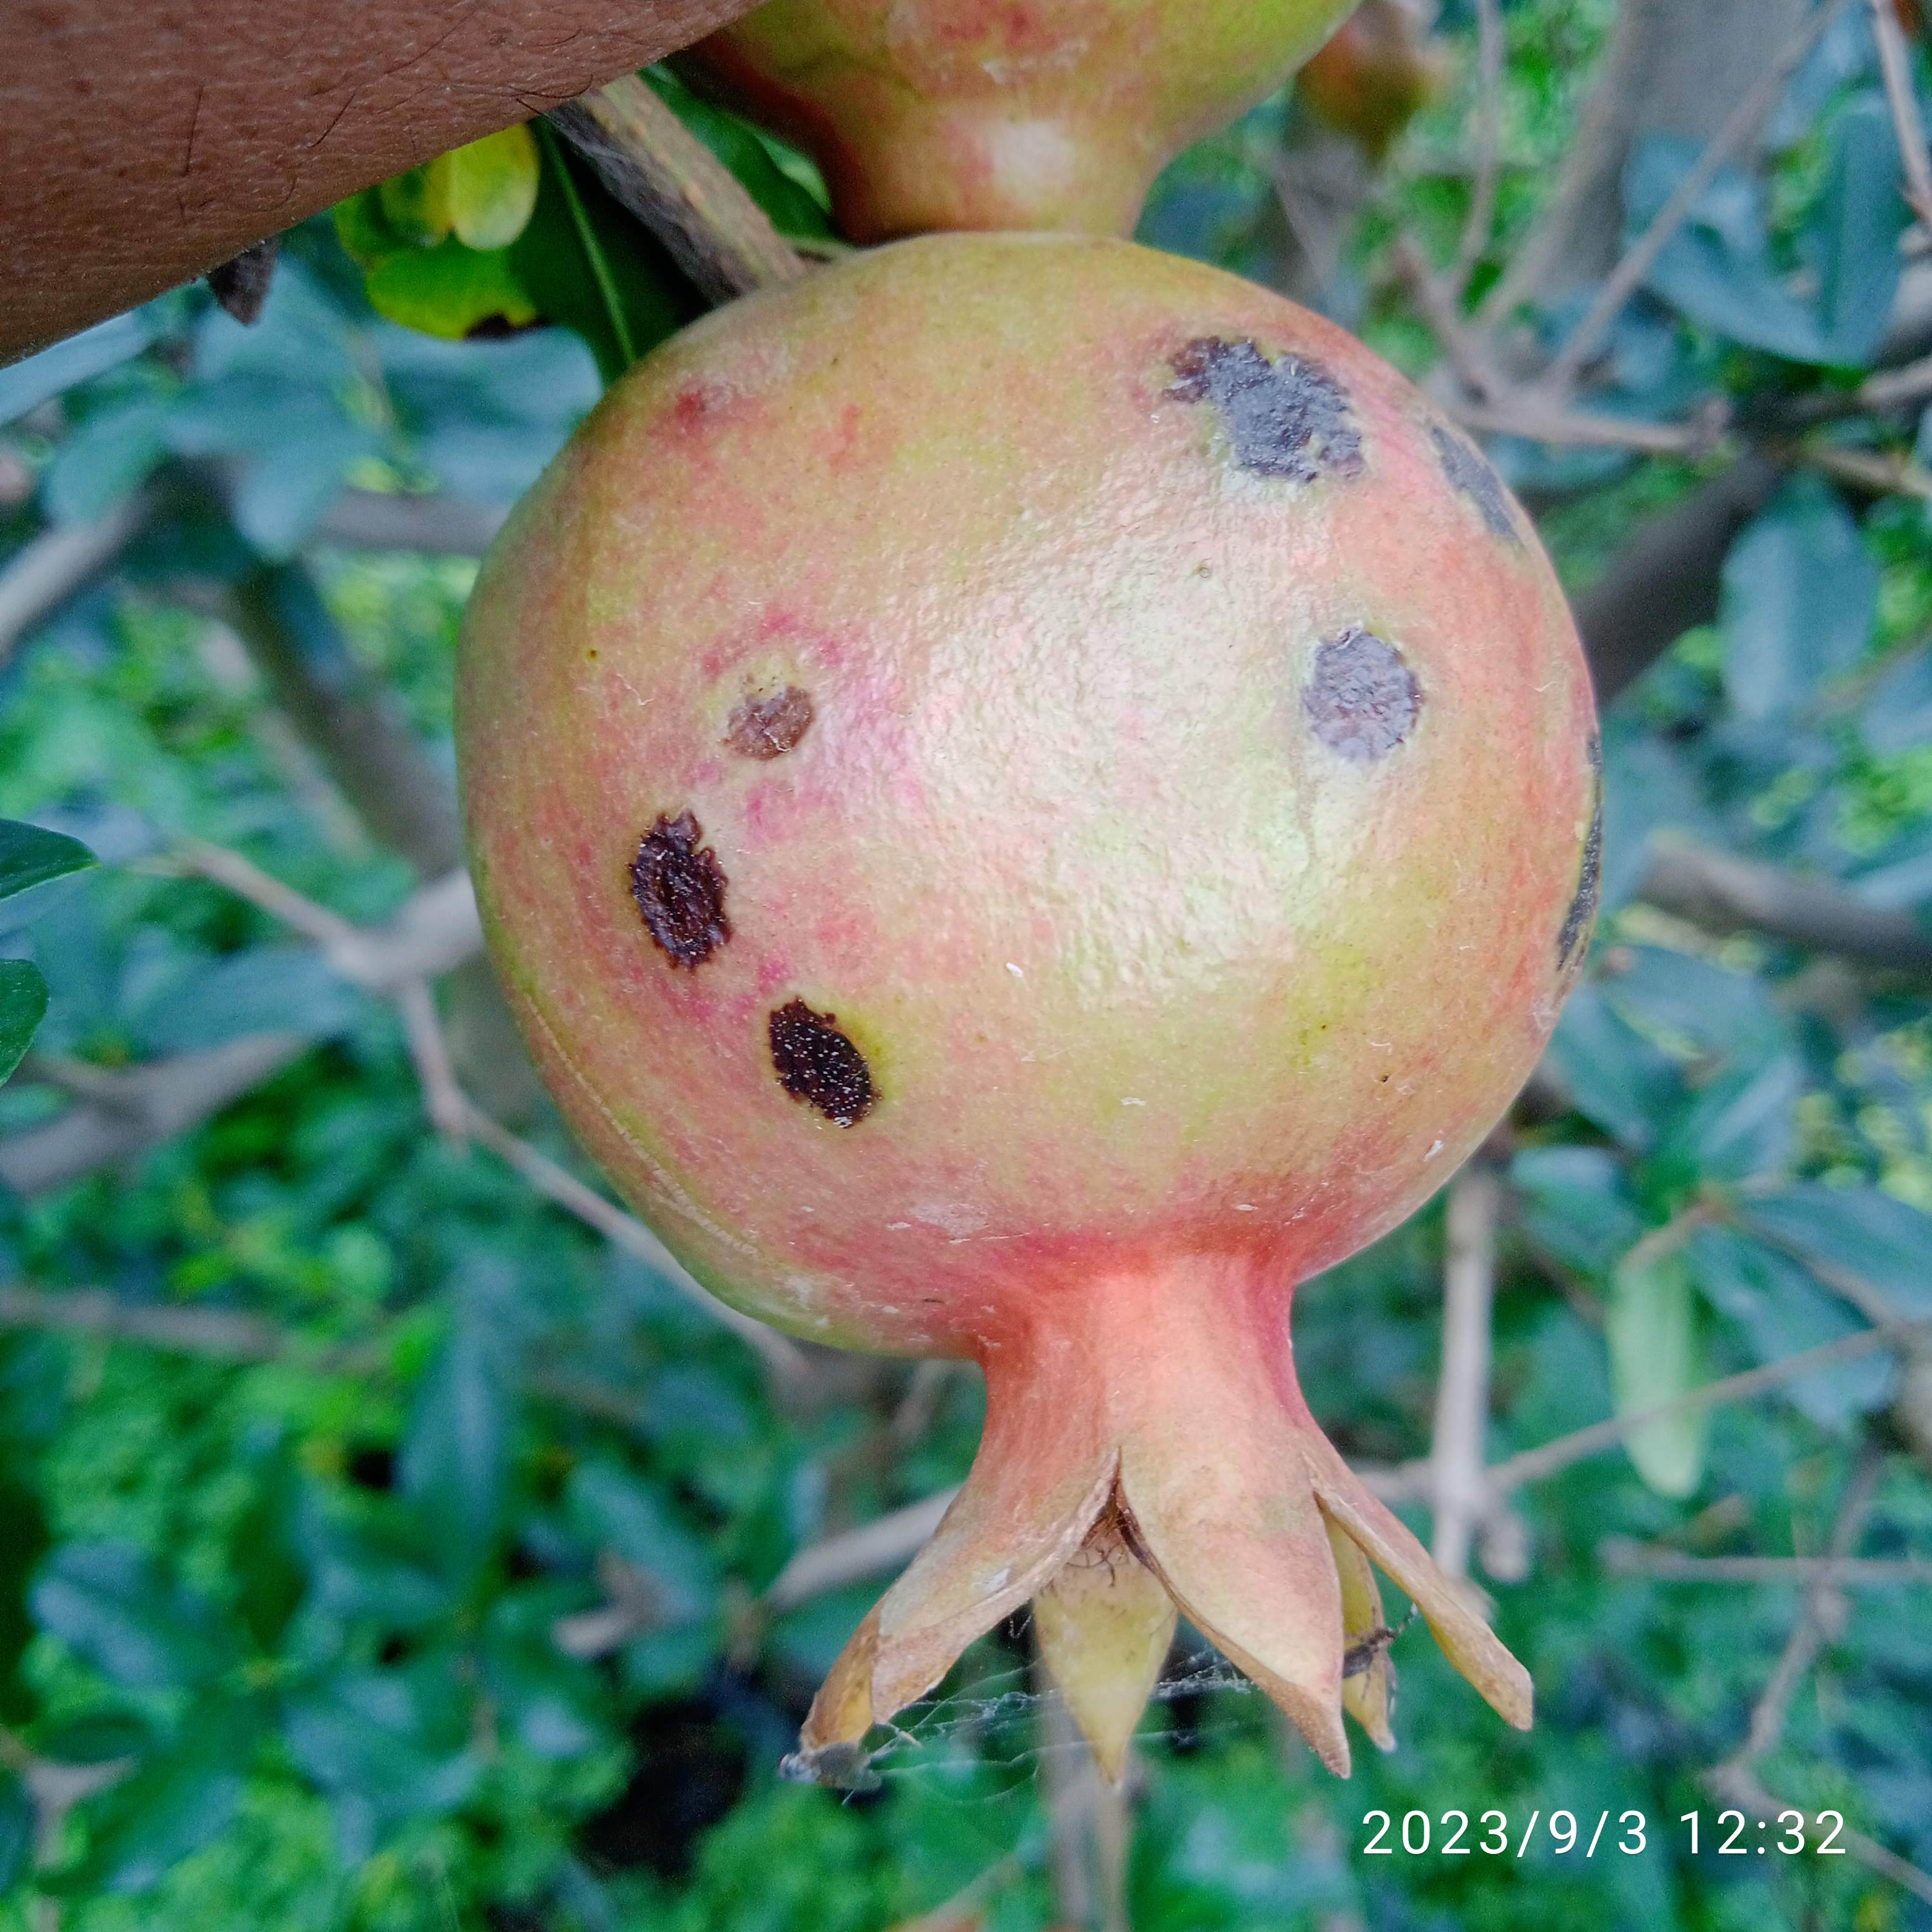
Label: Anthracnose